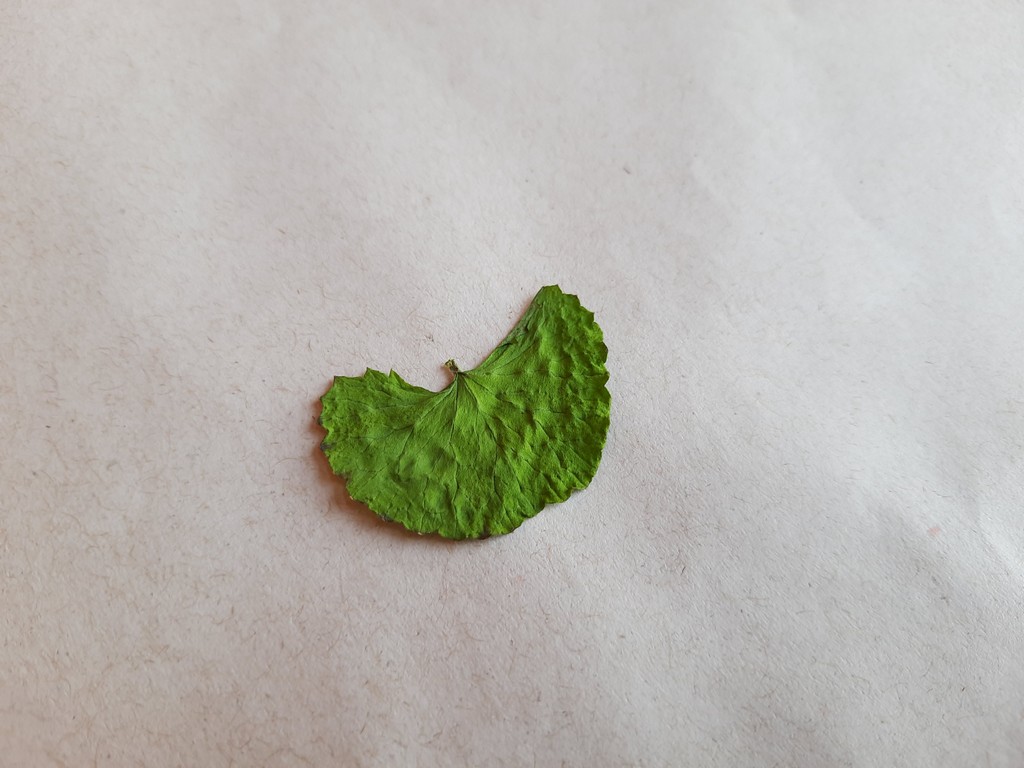
Label: Dried